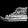
Label: Sneaker